Solar zenith angle

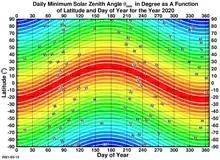
The daily minimum of the solar zenith angle as a function of latitude and day of year for the year 2020.

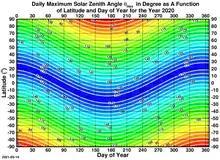
The daily maximum of the solar zenith angle as a function of latitude and day of year for the year 2020.

At any given location on any given day, the solar zenith angle, formula_17, reaches its minimum, formula_25, at local solar noon when the hour angle formula_26, or formula_27, namely, formula_28, or formula_29. If formula_30, it is polar night.